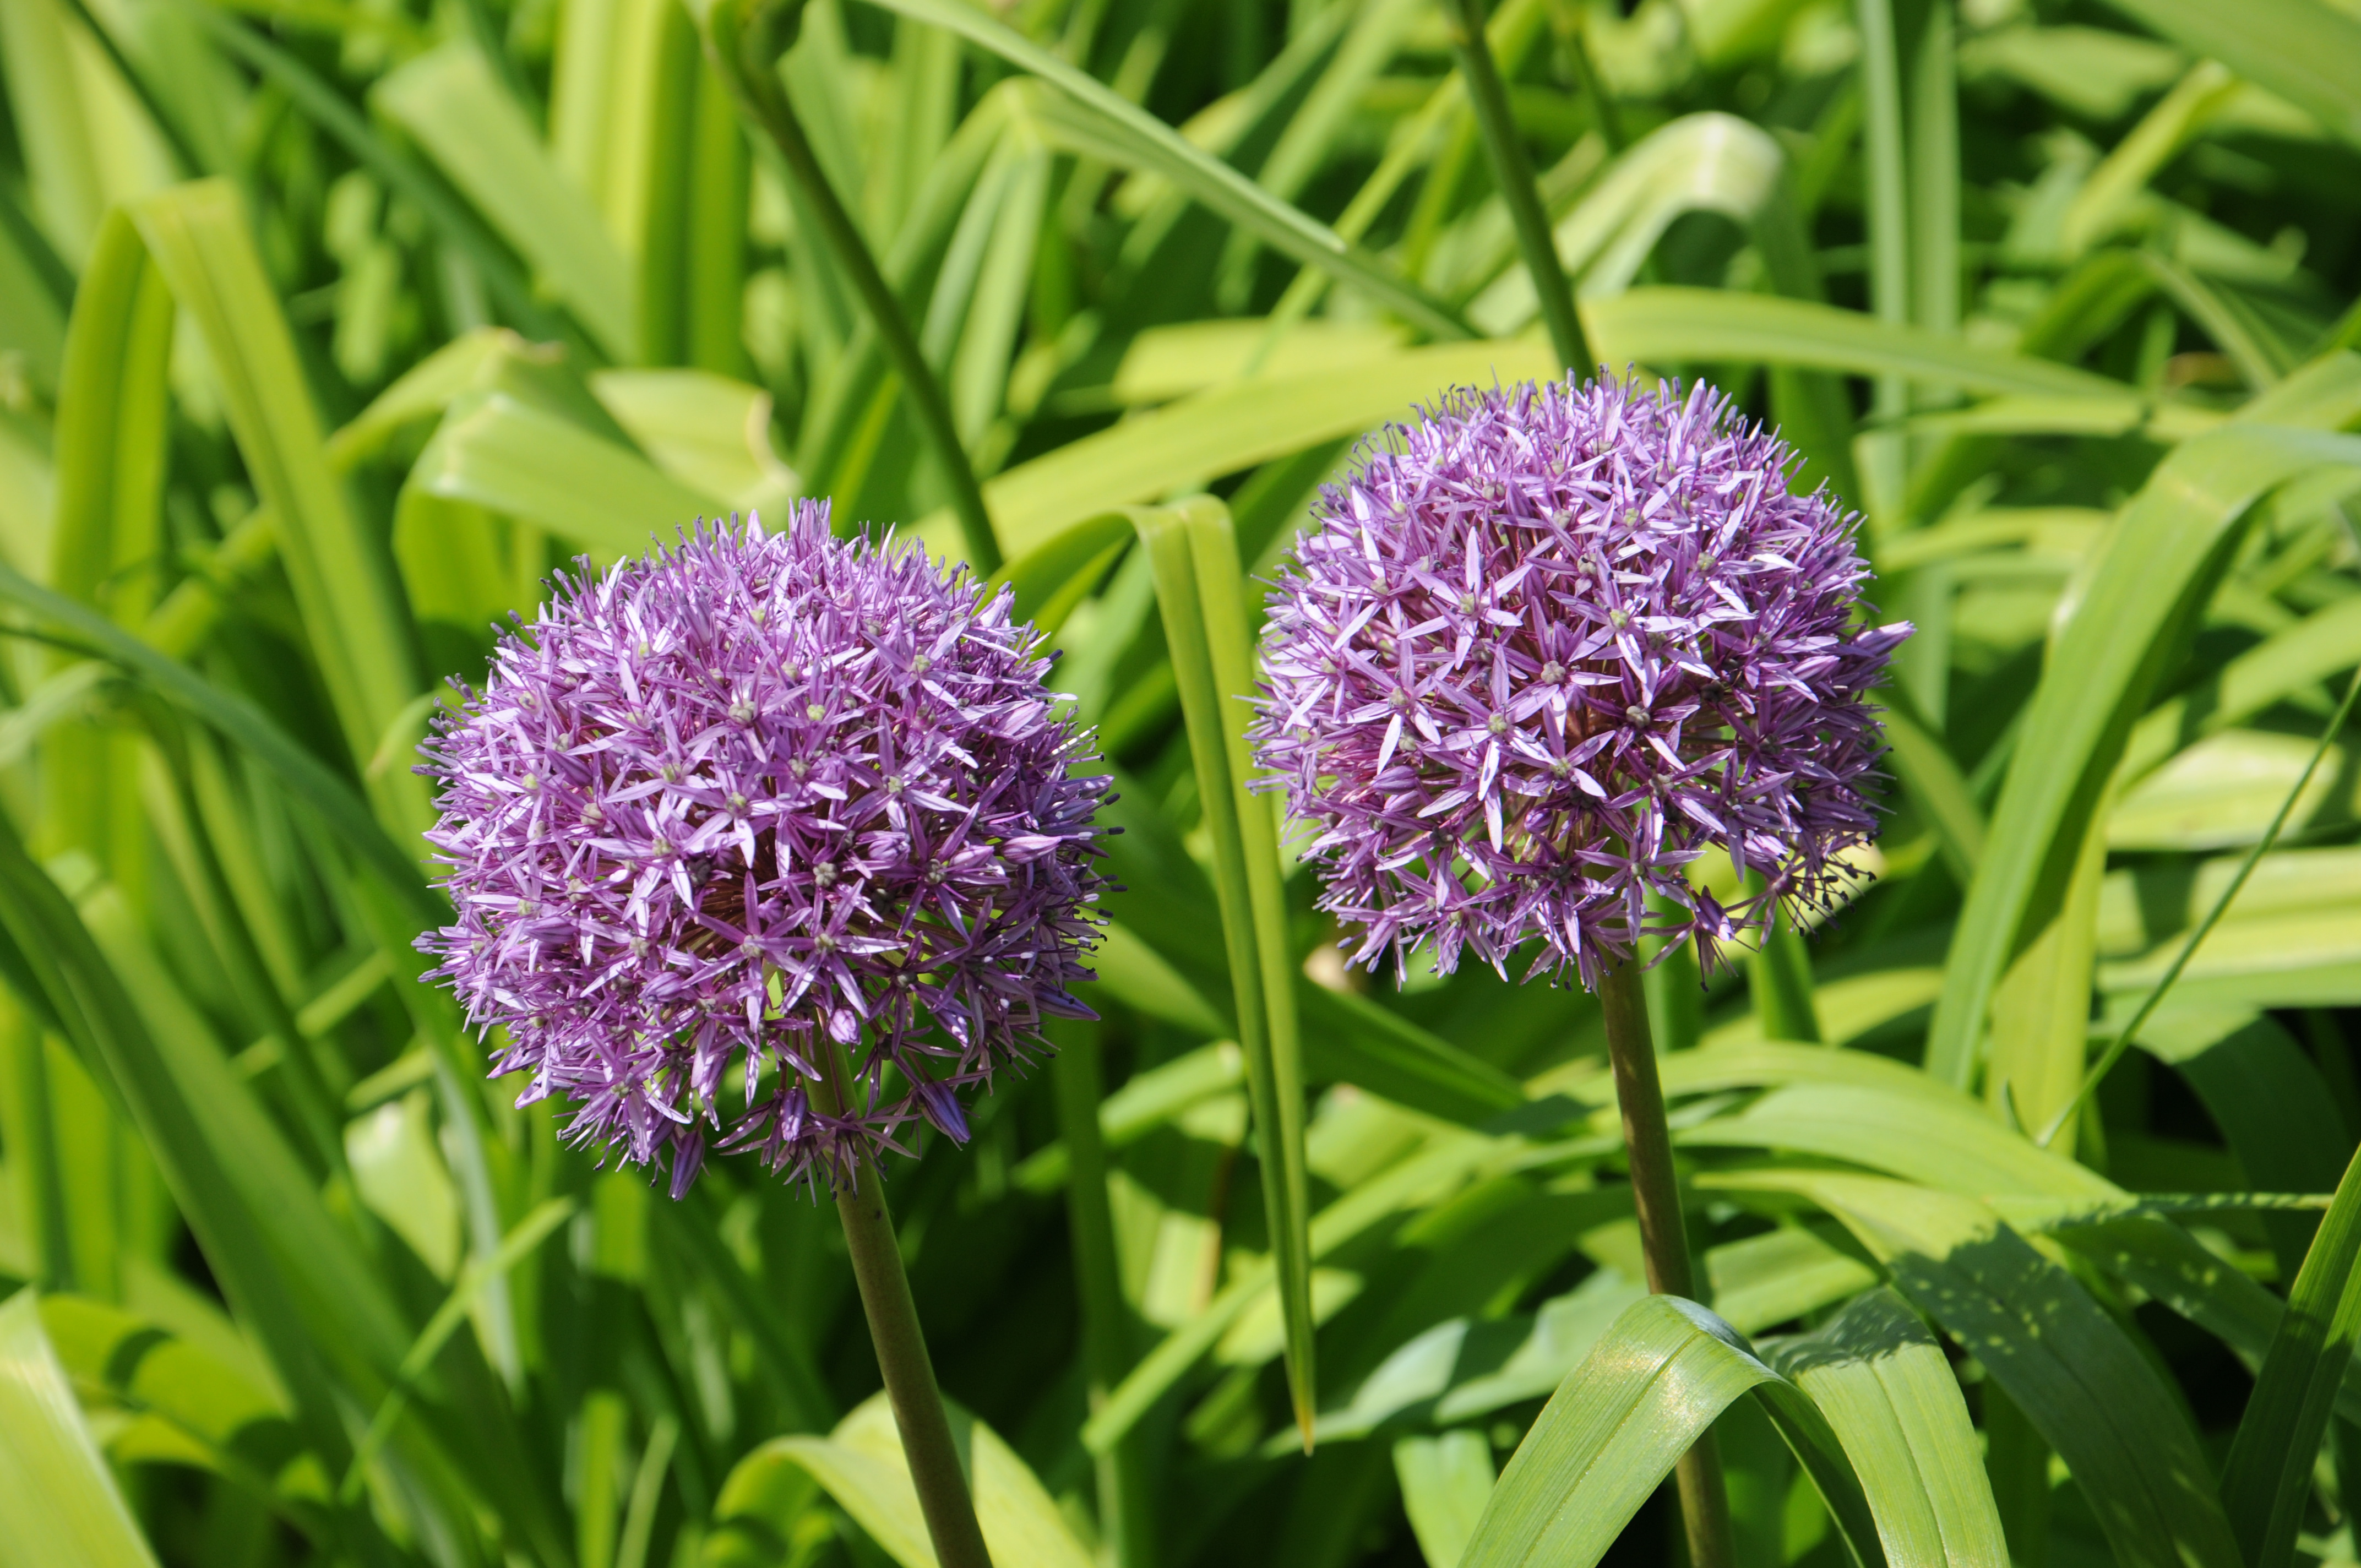
purple, flowers, flower, plant, petal, botany, groundcover, grass, terrestrial plant, vegetable, flowering plant, herbaceous plant, shrub, annual plant, subshrub, spring, clover, perennial plant, allium, herb, Forb, wildflower, garden, prairie, bellflower family, landscape, amaryllis family, sedge family, ironweed